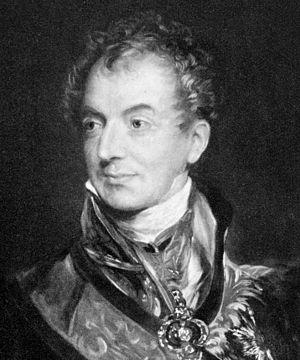
Le Vormärz [ˈfoːɐ̯mɛʁt͡s] est, dans les États allemands, la période allant du congrès de Vienne en 1815 au Printemps des peuples avorté en 1848-49. On qualifie parfois cette période de Jeune-Allemagne, nom repris par un groupe d'écrivains allemands de la même période. S'ensuit la révolution de Mars de 1848 dans les trente-huit États germaniques formant la Confédération germanique, avec la demande du peuple d'accéder à la liberté de la presse et une monarchie parlementaire où il serait représenté par une assemblée élue. Durant cette période, les monarchies allemandes commencent à être contestées, et l'empire des Habsbourg en Autriche commence lui aussi à décliner. L'unification allemande qui s'achève ensuite sous l'impulsion de Bismarck fut elle aussi conditionnée par le Vormärz.